Prithimpassa Union

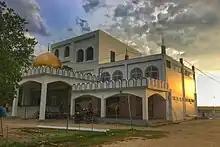
Robirbazar Jame Mosque

The union was named after the village of Prithimpassa, home of the Prithimpassa Nawab family. In 1499, a Pashtun nobleman from Greater Khorasan, Persia known as Prince Sakhi Salamat settled in Prithimpassa, Kulaura. Being a wealthy nobleman; he was granted a Jagir in mouza Prithimpassa by the Lodi sultans of Delhi from where he established the Prithimpassa family. His son, Ismail Khan Lodhi, was granted a jagir by the Mughals and given the status of Nawab in addition to other prestigious titles.